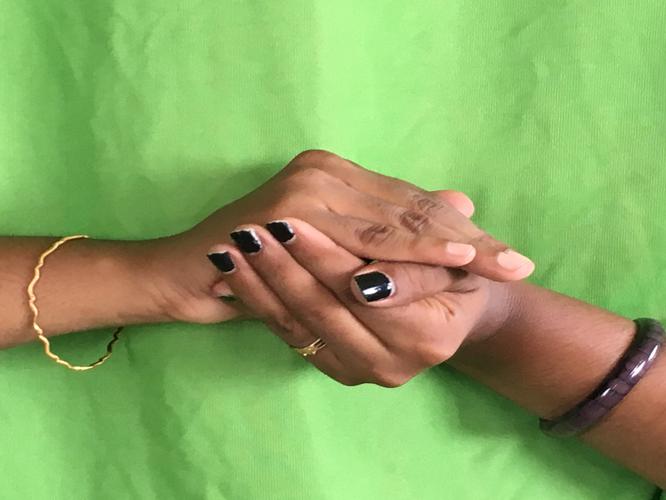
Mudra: Samputa
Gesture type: double_hand